Atari Corporation

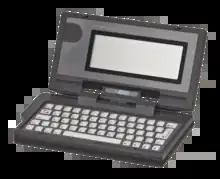
Atari Portfolio

In December 1995, Sam Tramiel suffered a mild heart attack, forcing him to step down as Atari's president, causing Jack Tramiel to come back and lead the company again. On January 2, 1996, at the Winter Consumer Electronics Show, Atari Corporation formally announced the formation of a PC division, Atari Interactive, to "address the worldwide PC market". Planning to initially launch with four titles, "Tempest 2000", "", "Baldies", and "FlipOut!", further releases would include "Missile Command 3D", "Return to Crystal Castles", "Rocky Interactive Horror Show", and "Virtual War". These plans did not materialize.